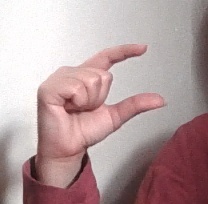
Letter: dal